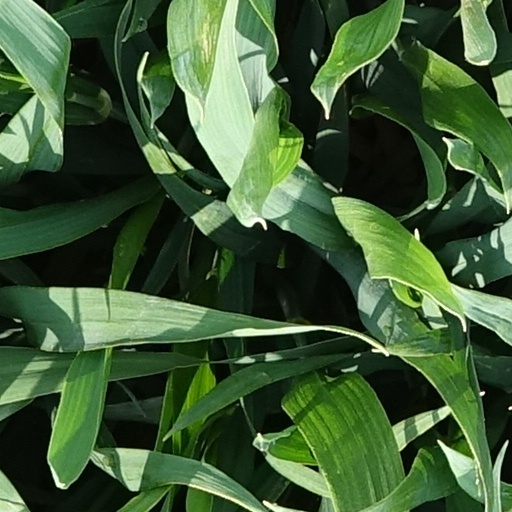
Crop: wheat